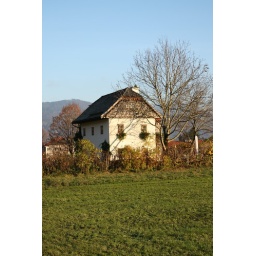
I liked the red flowers in the window sills.